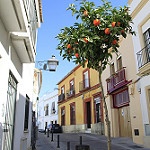
Scene: Outdoor